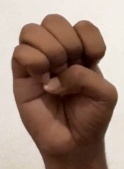
ASL sign: E